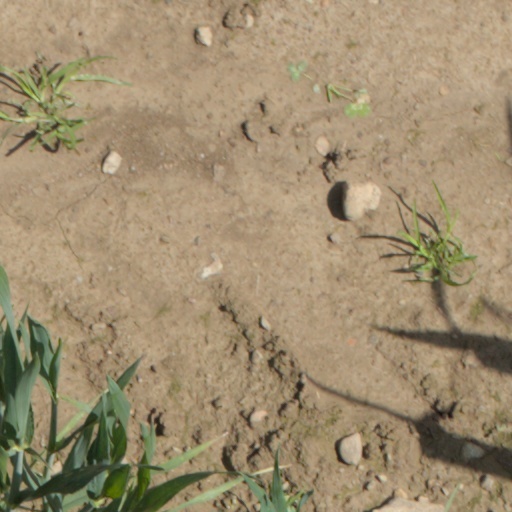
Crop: wheat